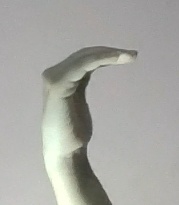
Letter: haa